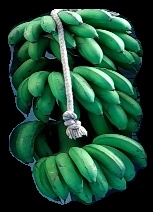
Variety: rasbale
Grade: grade2